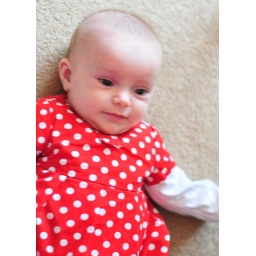
Leila in spotted dress